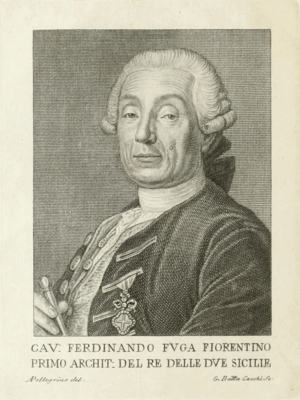
Ferdinando Fuga est un architecte italien.